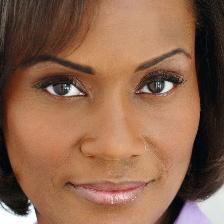
Label: faces